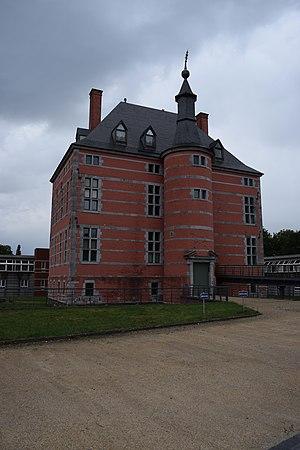
Vue du château de Fayenbois à Jupille-sur-Meuse (dans la commune de Liège, en Belgique).